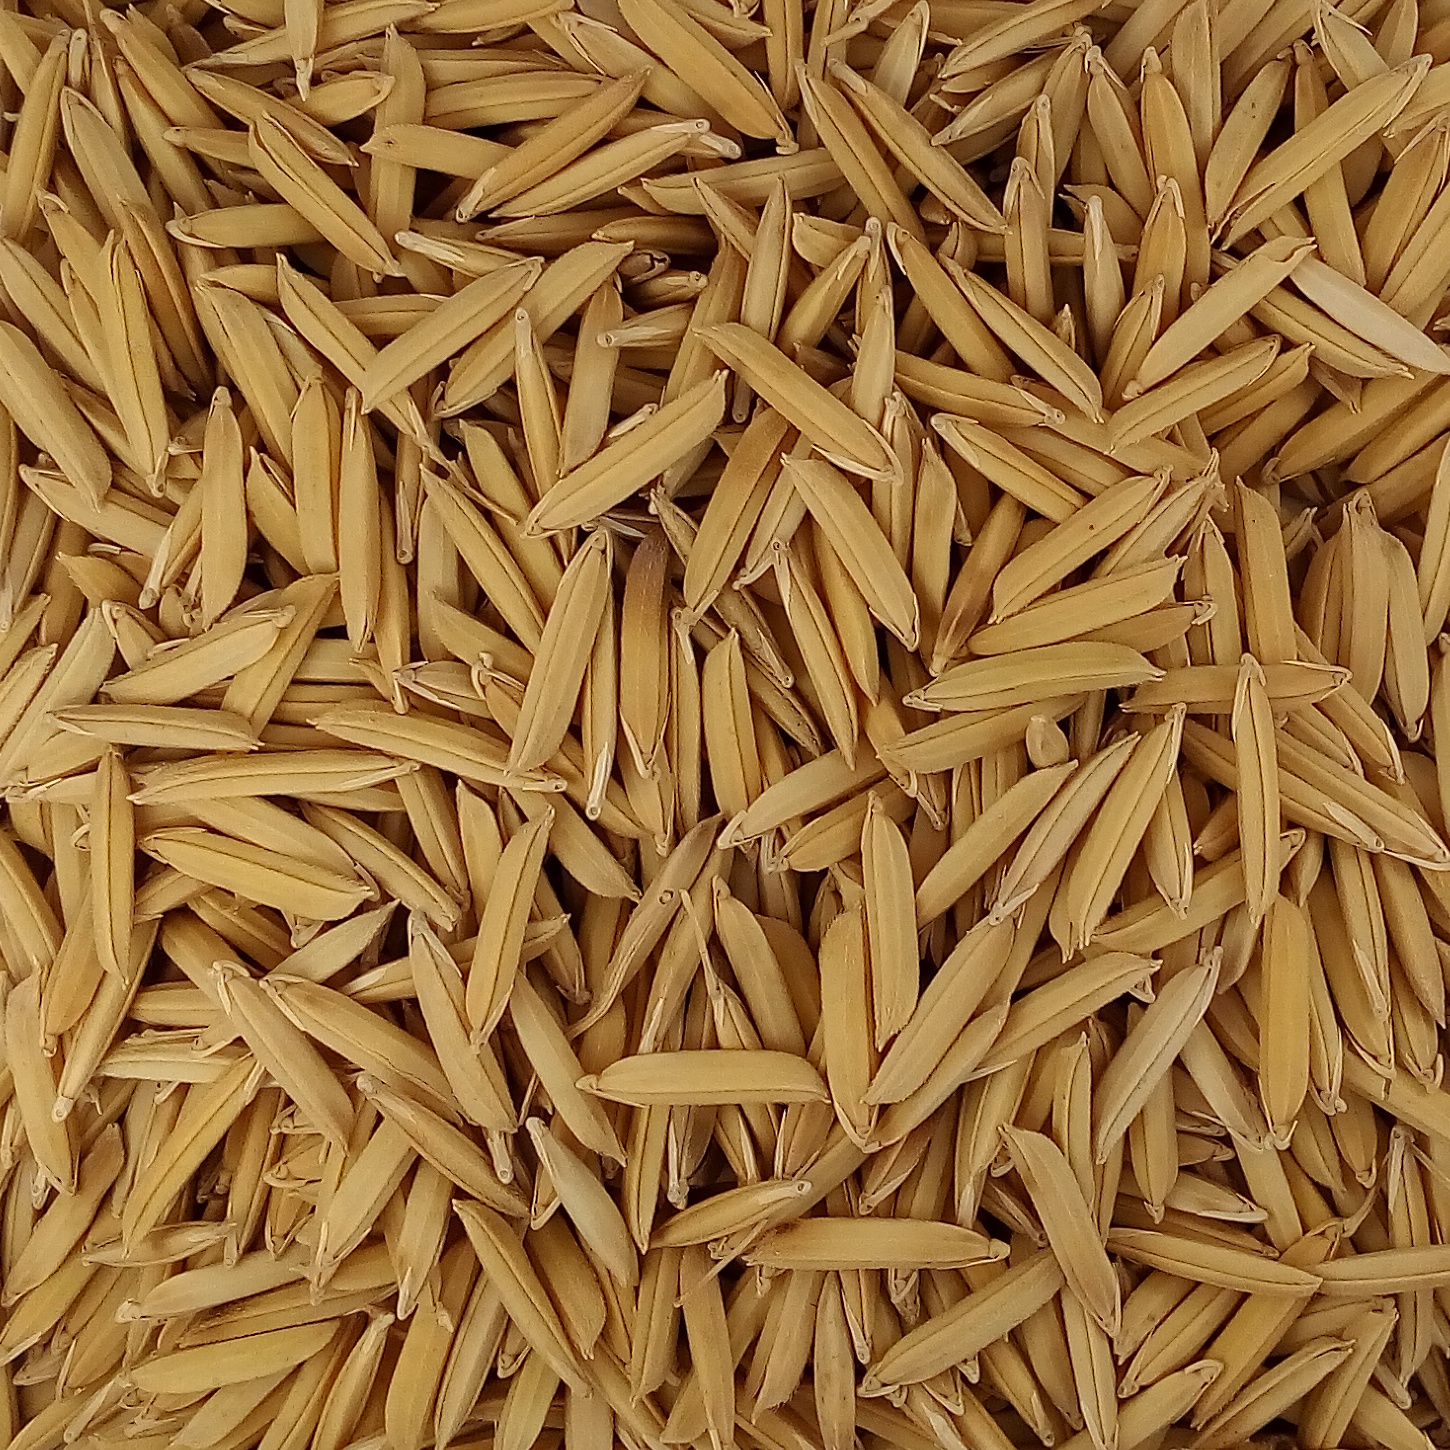
Rice seed variety: 1509